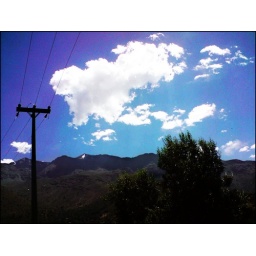
clouds flying in the sky